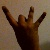
The image shows a hand gesture representing the number 8 in Indian Sign Language.